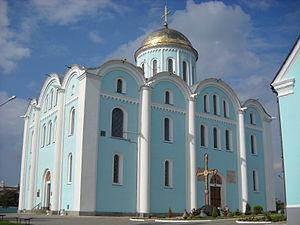
La liste des édifices de l'époque pré-mongole de la Rus’ représente un ensemble de bâtiments anciens de la Rus' de Kiev, de la principauté de Novgorod, de le principauté de Smolensk de principauté de Vladimir-Souzdal construits avant les invasions mongoles et conservés jusqu'à la fin du XIXᵉ siècle.